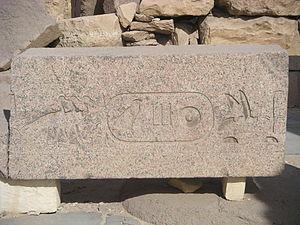
La pyramide de Sahourê qui est de type à faces lisses est la première pyramide qui a été construite sur le site d'Abousir au nord de Saqqarah. Son nom antique était « l'âme de Sahourê apparaît dans la clarté ».
Sahourê est le deuxième souverain de la Vᵉ dynastie sous l'Ancien Empire, qui régna pendant environ douze ans au début du XXVᵉ siècle avant notre ère. Sahourê est considéré comme l'un des rois les plus importants de l'Ancien Empire, son règne étant un point culminant d'un point de vue politique et culturel de la Vᵉ dynastie. Il était le fils de son prédécesseur Ouserkaf et de la reine Néferhétepès, et fut à son tour remplacé par son fils Néferirkarê Kakaï.